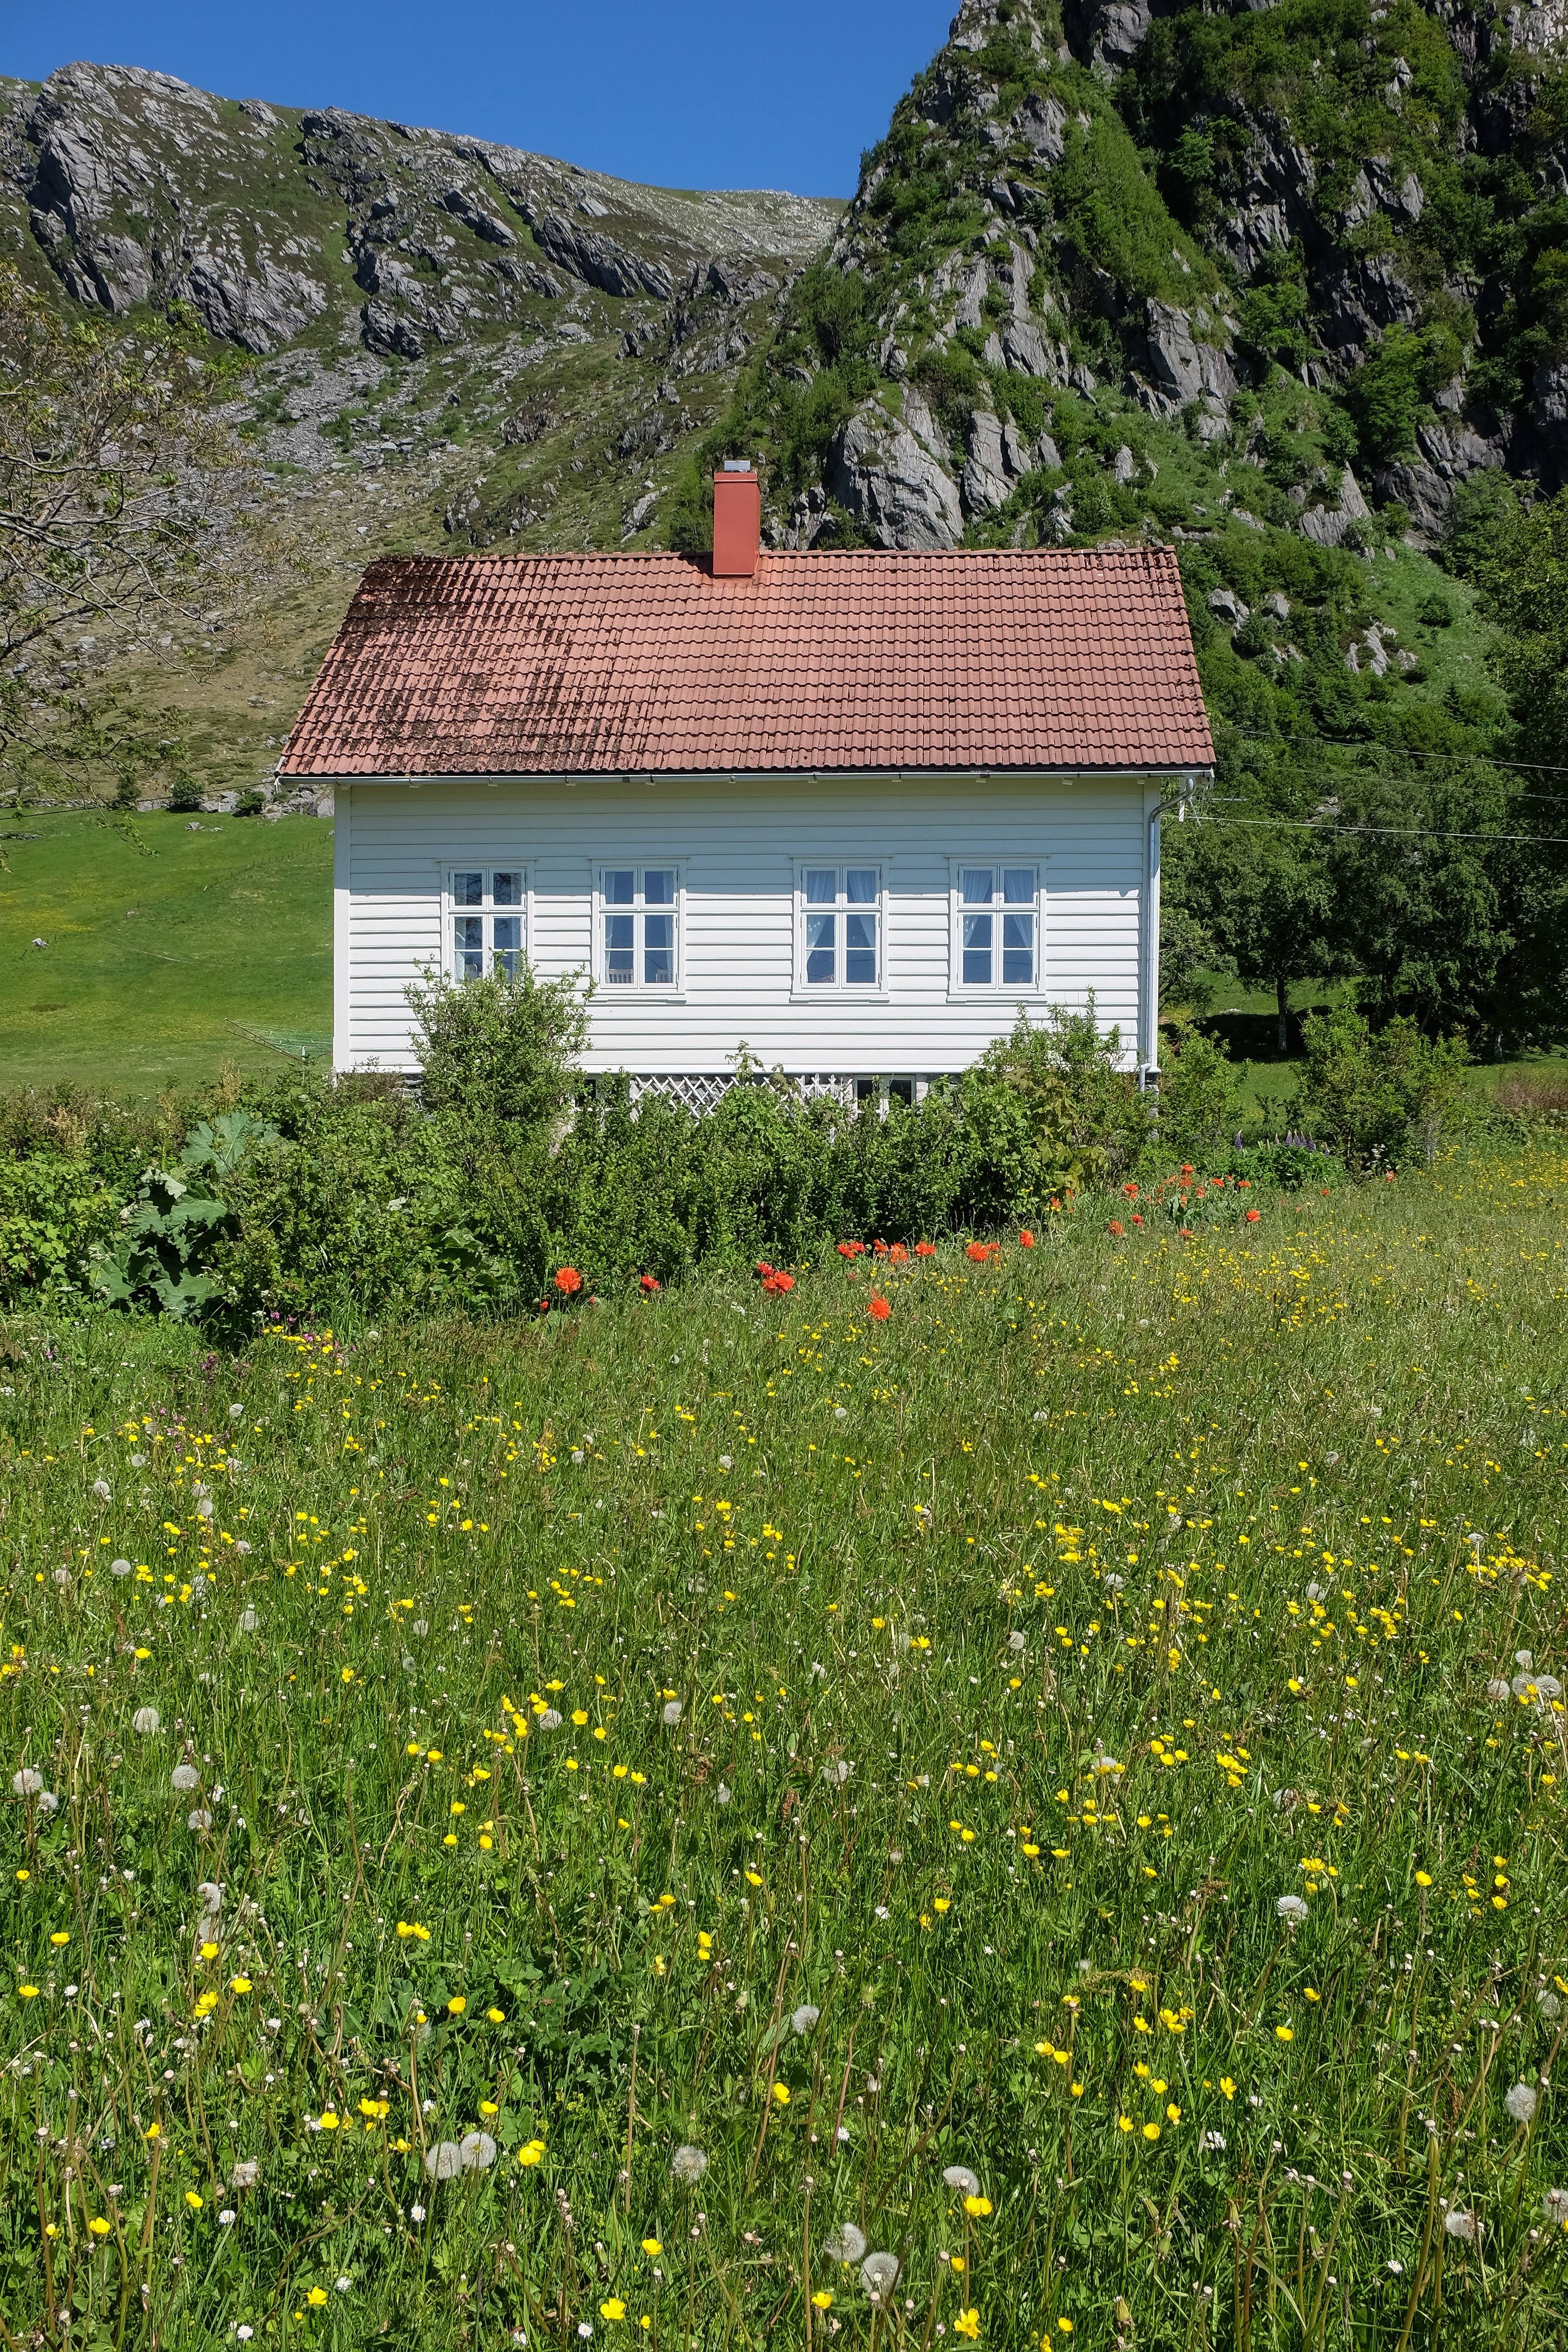
grass, mountain, field, farm, lawn, meadow, prairie, flower, cottage, pasture, wildflower, grassland, woodland, habitat, ecosystem, rural area, natural environment